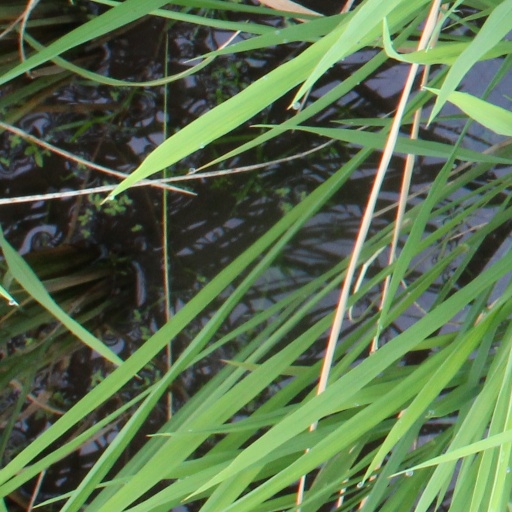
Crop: rice